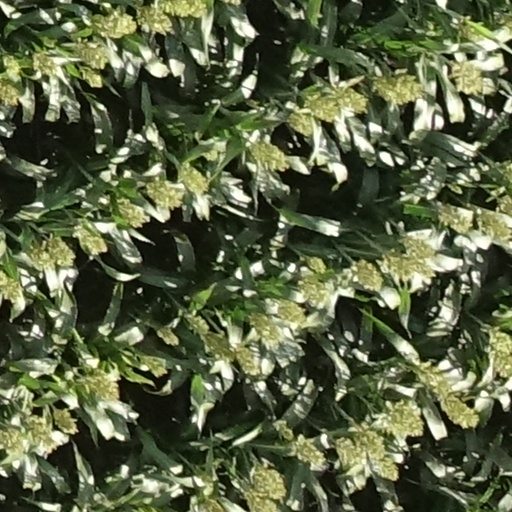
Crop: sorghum